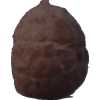
Label: orange_peeled